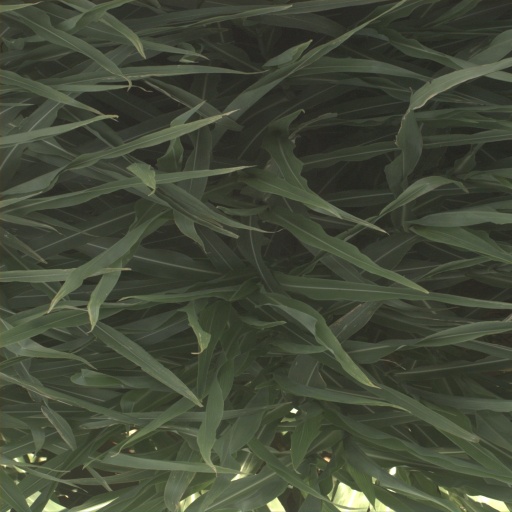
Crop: sorghum